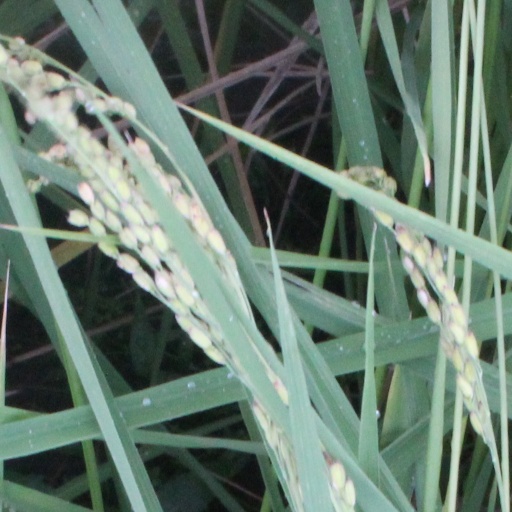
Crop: rice